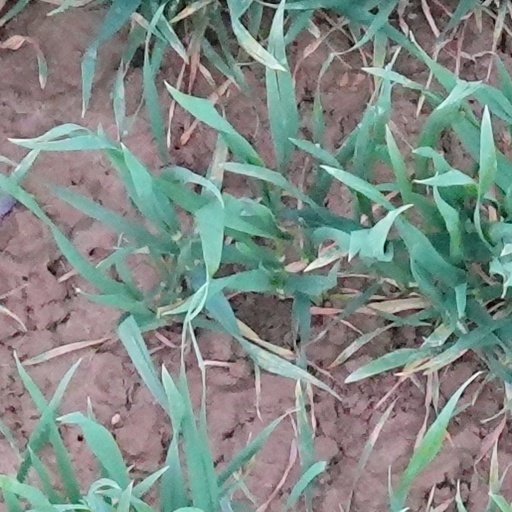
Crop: wheat